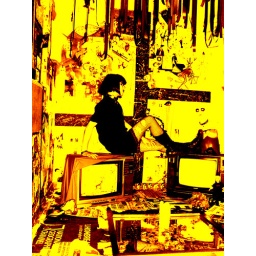
Acid girl in yellow hell